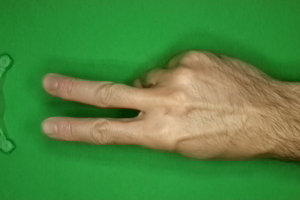
Label: scissors